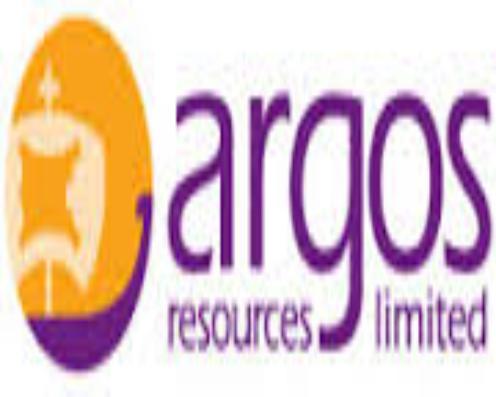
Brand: Argos Energies
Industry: Others